Barbara Roberts

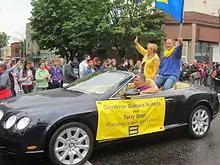
Roberts with Terry Bean in 2014

Soon after she left office, Roberts accepted a position at the Harvard Kennedy School at Harvard University as director of the Harvard Program for Senior Executives in State and Local Government and later as a senior fellow to the Women and Public Policy Program. In 1998, Roberts joined Portland State University's Hatfield School of Government's Executive Leadership Institute as Associate Director of Leadership Development.